Dang District, Nepal

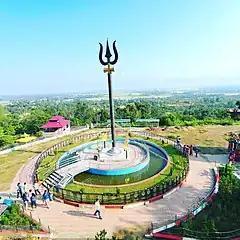
World's largest trident (Trishul) believed to be where five Pandavas brother prayed to Shiva in Dang

The Dudhwas rise steeply to a crest at about 700 meters, then slope more gradually into the Deukhuri Valley, down to 250 meters elevation at the Rapti River. The Dudhwas extend more than 100 km, causing the Rapti to detour west around them before turning southeast down the main trend of the plains into India. Deukhuri's climate is nearly tropical and it is well watered by the river, as well as possessing abundant groundwater. North of Deukhuri Valley, the Dang Range rises as high as 1,000 meters with passes at about 700 meters. The Dang Valley lies north of these hills, drained by the Babai River tributary to the Ghaghara (Karnali). Valley elevations range from 600 meters along the Babai with alluvial slopes gradually rising northward to 700 meters along the base of the Mahabharat Range. The district then extends upslope to the crest of the Mahabharats at 1,500 to 1,700 meters elevation. The bordering districts to the north are Pyuthan, Rolpa, and Salyan. The Rapti River of Western Nepal traverses through most of the lower Dang valley. It flows beneath the Churia range first on the northern side of the hills and then leaves the hills on the southern side. Nepal's second-longest bridge over Rapti river in Dang district connects Sisahaniya of Rapti Rural Municipality with Mahadeva of Gadawa Rural Municipality in the district.